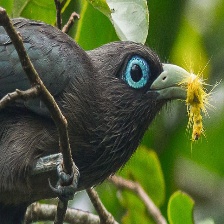
Species: BLUE MALKOHA
Scientific name: CEUTHMOCHARES AEREUS